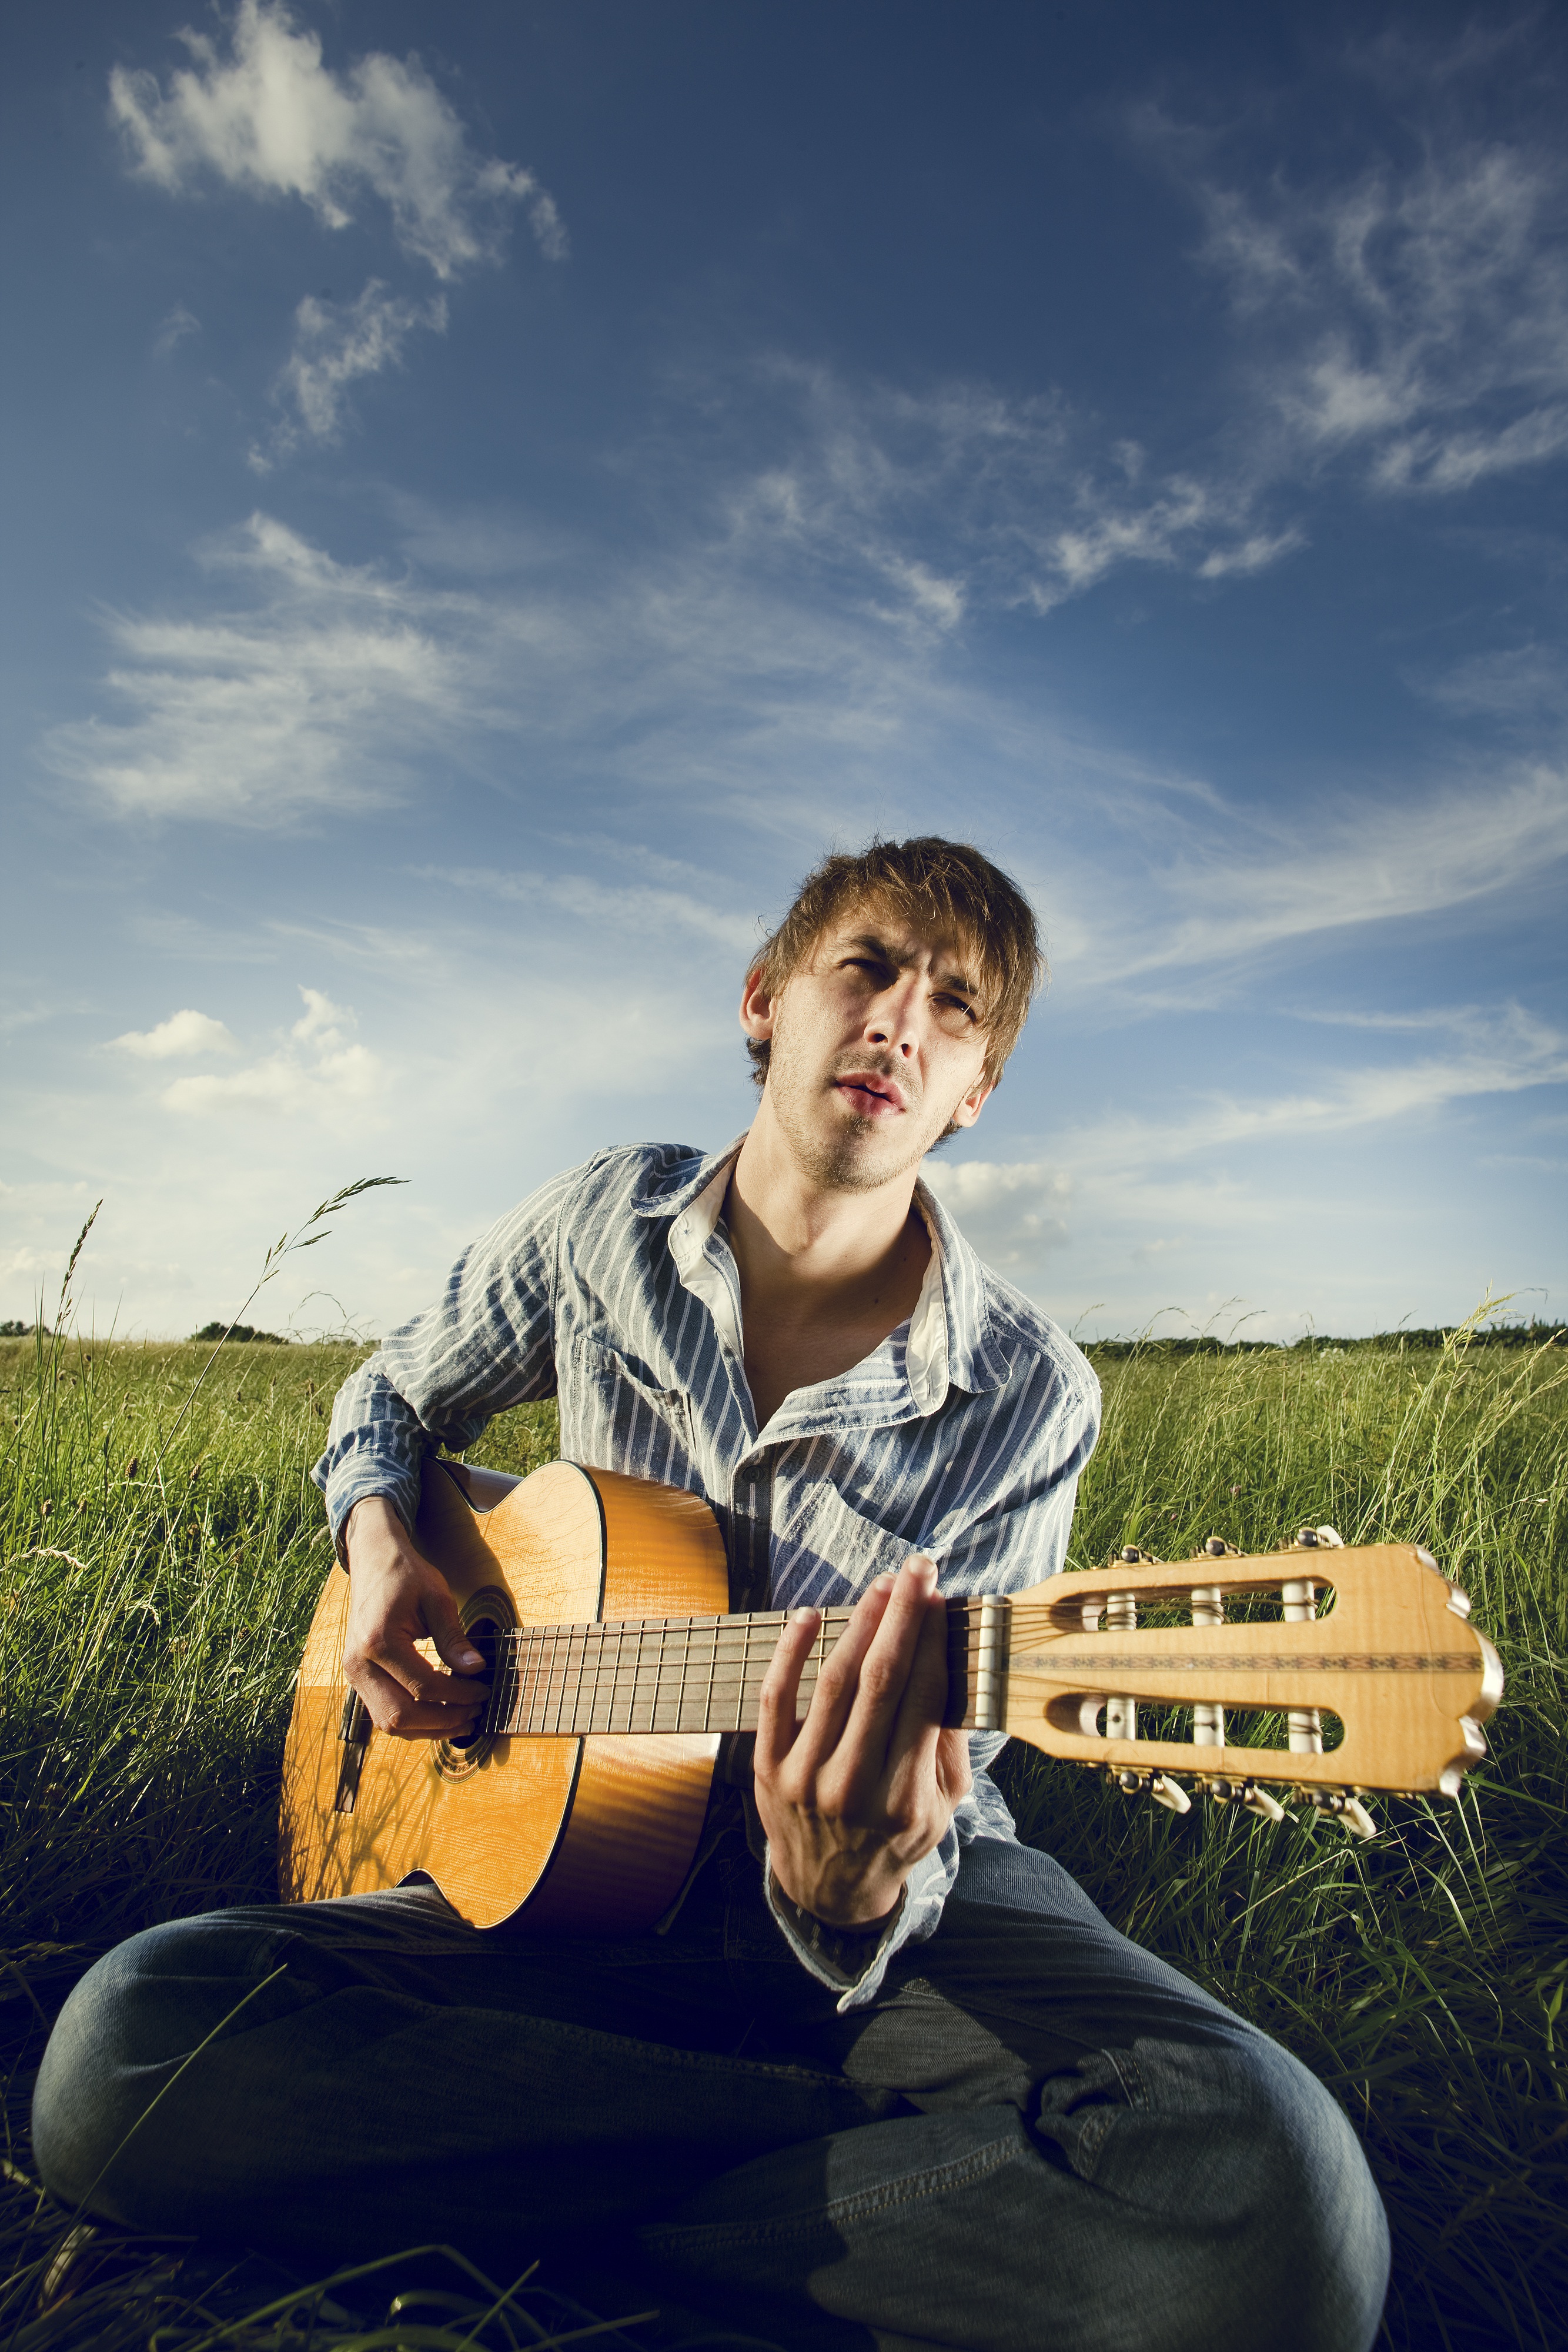
man, person, music, sky, field, photography, play, guitar, acoustic guitar, country, model, instrument, sitting, blue, musician, guitar player, musical instrument, stringed instrument, clouds, fun, classical, photograph, beauty, out, guitarist, bard, wide angle, photo shoot, classical guitar, play guitar, human positions